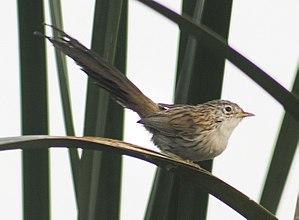
Le Prinia de Burnes est une espèce de passereaux sud-himalayennes de la famille des Pellorneidae.
Laticilla est un genre de passereaux de la famille des Pellorneidae. Il se trouve à l'état naturel en Asie méridionale.